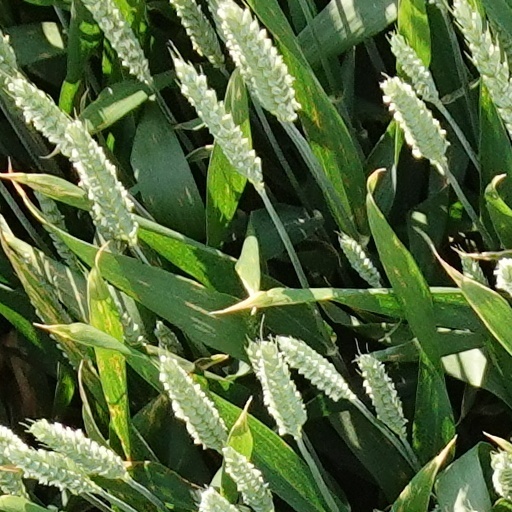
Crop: wheat